Wetland

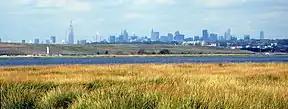
Marshlands are often noted within wetlands, as seen here at the Jamaica Bay Wildlife Refuge in New York City.

A simplified definition of wetland is "an area of land that is usually saturated with water". More precisely, wetlands are areas where "water covers the soil, or is present either at or near the surface of the soil all year or for varying periods of time during the year, including during the growing season". A patch of land that develops pools of water after a rain storm would not necessarily be considered a "wetland", even though the land is wet. Wetlands have unique characteristics: they are generally distinguished from other water bodies or landforms based on their water level and on the types of plants that live within them. Specifically, wetlands are characterized as having a water table that stands at or near the land surface for a long enough period each year to support aquatic plants.